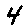
Label: 4